List of Bates College people

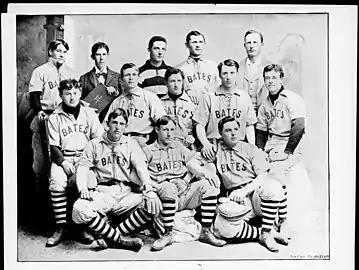
Members of the Bates College Baseball Team pictured in 1895.

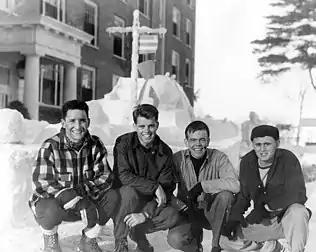
Many seamen apprentices studied at Bates as a part of the V-12 Naval Program. Robert F. Kennedy ("second from left"), graduated in 1944 with Leo Ryan ("not" "pictured").

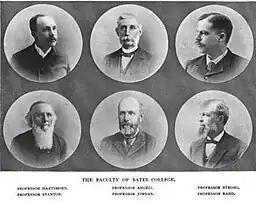
Members of the college's faculty in 1895.

This list of notable people associated with Bates College includes matriculating students, alumni, attendees, faculty, trustees, and honorary degree recipients of Bates College in Lewiston, Maine. Members of the Bates community are known as "Batesies" or bobcats. This list also includes students of the affiliated Maine State Seminary, Nichols Latin School, and Cobb Divinity School. In 1915, George Colby Chase, the second president of the college, opted that the college include former students (those who did not complete the full four year course of study) as alumni in "appreciation of their loyalty". Throughout its history, Bates has been the fictional "alma mater" of various characters in American popular culture. Notable fictional works to feature the college include "Ally McBeal" (1997)", The Sopranos" (1999), and "The Simpsons" (2015). , there are 24,000 Bates College alumni. Affiliates of the college include 86 Fulbright Scholars, 22 Watson Fellows, and 5 Rhodes Scholars.